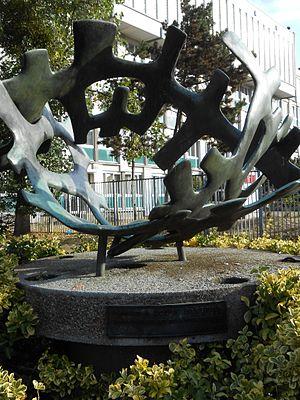
Lille, rue des Arts, jardin du couvent des récollets - sculpture à la mémoire de Louis Pasteur, doyen de la faculté des sciences de Lille, fondateur de la microbiologie à cet endroit
La microbiologie est un domaine des sciences appliquées qui a pour objet les micro-organismes et les activités qui les caractérisent. Plus spécifiquement, la microbiologie se consacre à l'identification et à la caractérisation des micro-organismes ; à l'étude de leur origine et de leur évolution ; à définir leurs caractéristiques, les produits de leurs activités et leurs besoins ; et à comprendre les relations qu’ils entretiennent entre eux et avec leur milieu naturel ou artificiel.
Louis Pasteur, né à Dole le 27 décembre 1822 et mort à Marnes-la-Coquette le 28 septembre 1895, est un scientifique français, chimiste et physicien de formation. Pionnier de la microbiologie, il connut, de son vivant même, une grande notoriété pour avoir mis au point un vaccin contre la rage.
La rue des Arts est une voie des quartiers Vieux-Lille et Lille-Centre.